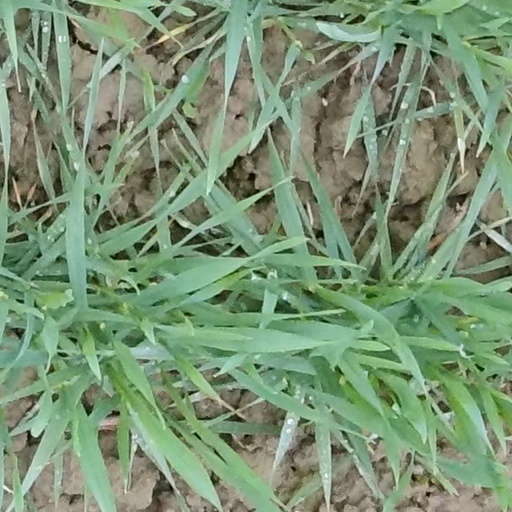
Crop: wheat